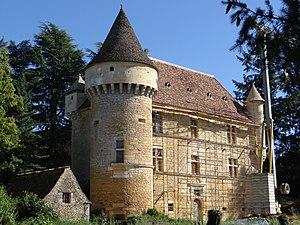
Prats-de-Carlux - Le Sirey - Château du Sirey en cours de restauration
Cet article recense les monuments historiques de l'arrondissement de Sarlat-la-Canéda, dans le département de la Dordogne, en France.
Prats-de-Carlux est une commune française située dans le département de la Dordogne, en région Nouvelle-Aquitaine.